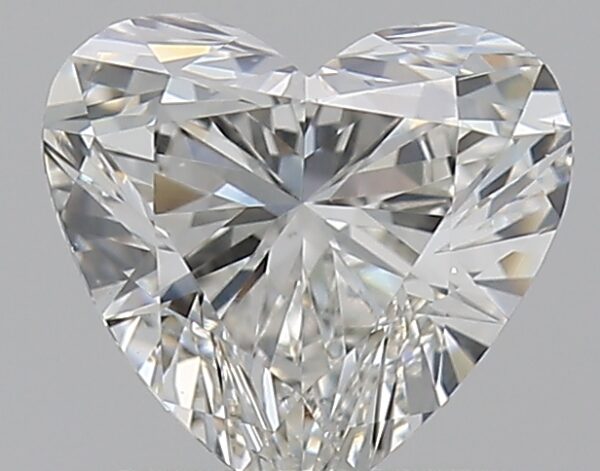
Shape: heart
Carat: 0.7
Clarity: VS1
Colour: F
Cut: VG
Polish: EX
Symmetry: EX
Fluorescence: ST
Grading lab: GIA
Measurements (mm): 5.75 x 6.12 x 3.46